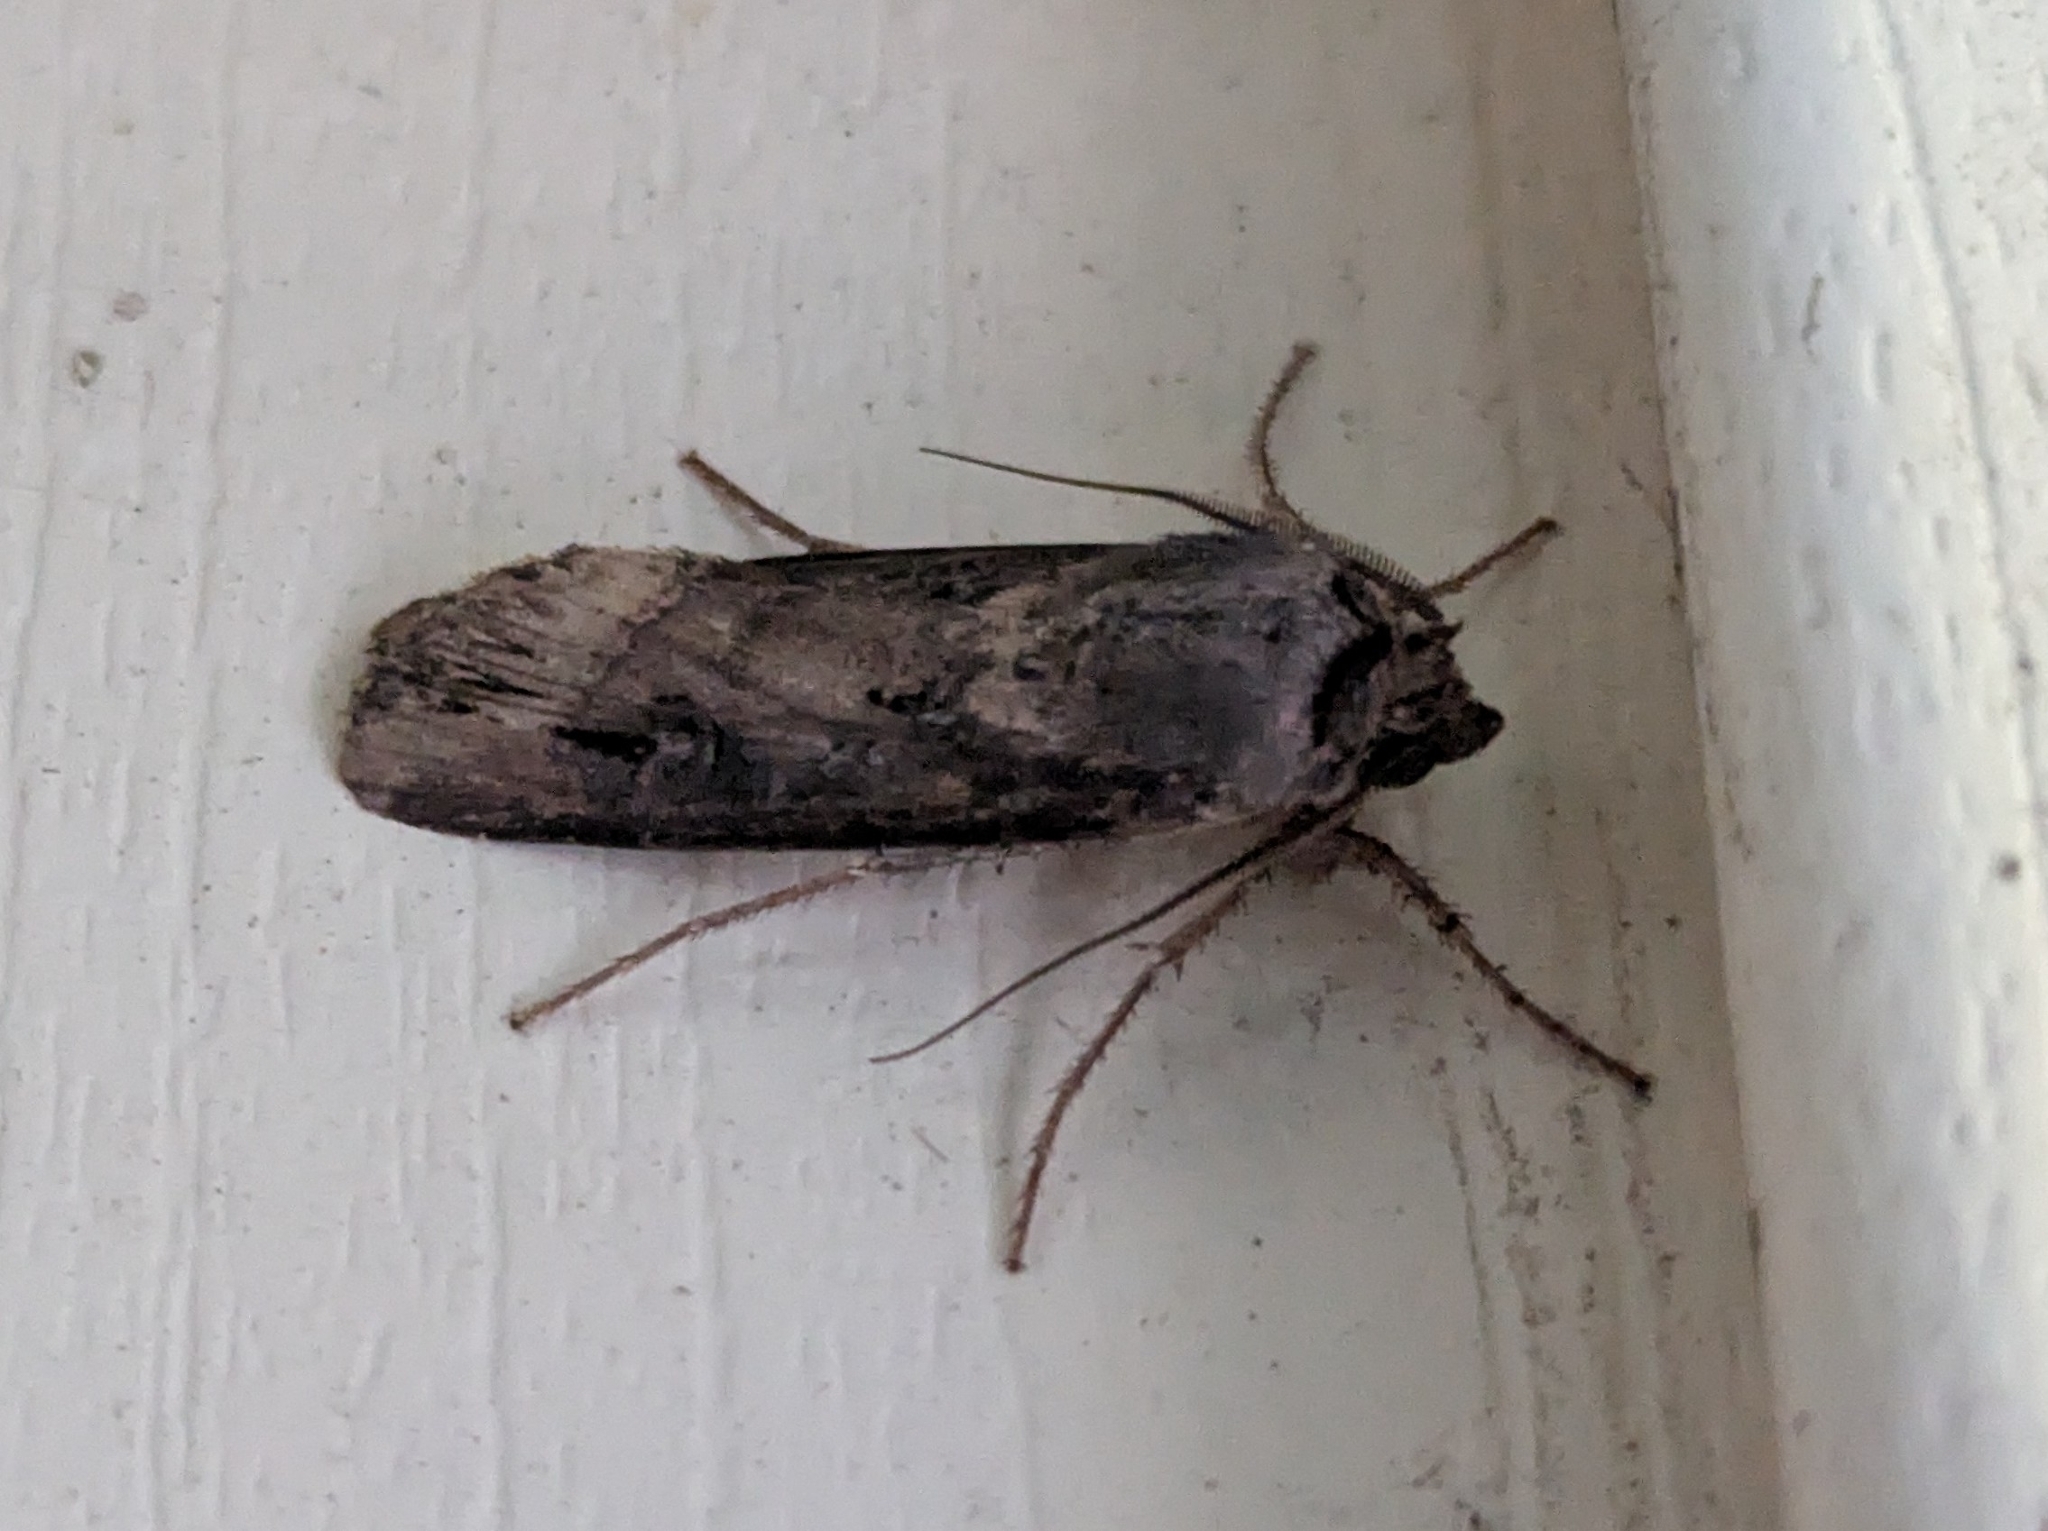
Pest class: cutworms